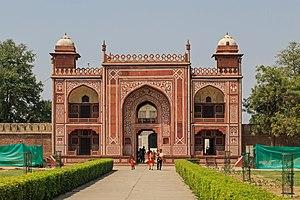
L'architecture atteint sous les Moghols une perfection exceptionnelle, en poursuivant les traditions iraniennes et locales antérieures, et en les enrichissant d'éléments européens et totalement nouveaux.
Le mausolée d'Itimâd-ud-Daulâ se trouve dans la ville d'Agra dans l'État de l'Uttar Pradesh.